Mary Greyeyes

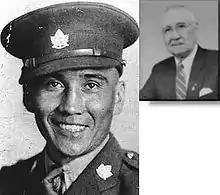

The Muskeg Lake Cree Nation reserve had been heavily impacted by the Great Depression, and by the early 1940s there was little work for youth on the reserve. Greyeyes' favourite brother, David Greyeyes, left the reserve in search of work to help support the family, and in 1940, David enlisted in the Canadian Army. Greyeyes subsequently decided to do the same, seeing enlistment as a valuable chance to expand her own knowledge and experience.